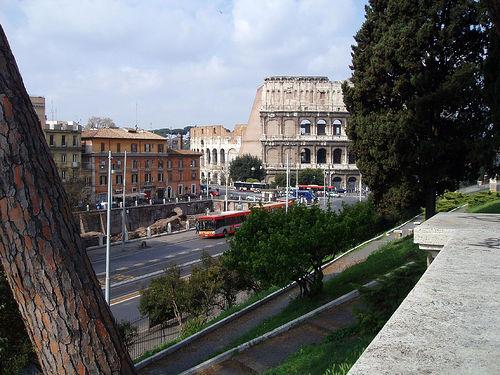
Weather: cloudy or overcast